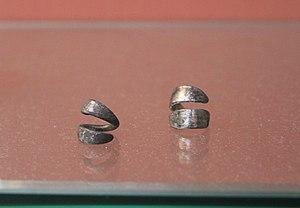
Deux anneaux d'argent de poids standardisé, servant de moyen de transaction (monnaie pesée) dans la Mésopotamie antique. Tell Taya (Nord de l'Irak), période de l'empire d'Akkad (v. 2250 av. J.-C.). ME 141616-7.
Sumer est une région située à l'extrême sud de la Mésopotamie antique, couvrant une vaste plaine parcourue par le Tigre et l'Euphrate, bordée, au sud-est, par le golfe Persique. Il s'y est développé une importante civilisation à compter de la fin du IVᵉ millénaire av. J.-C. et durant le IIIᵉ millénaire av. J.-C.